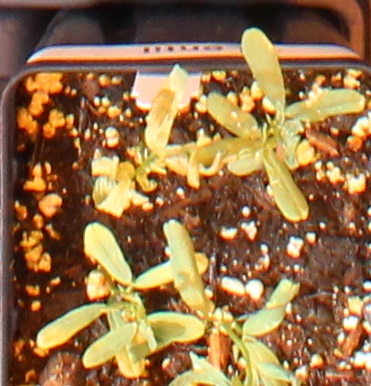
Label: Lentil